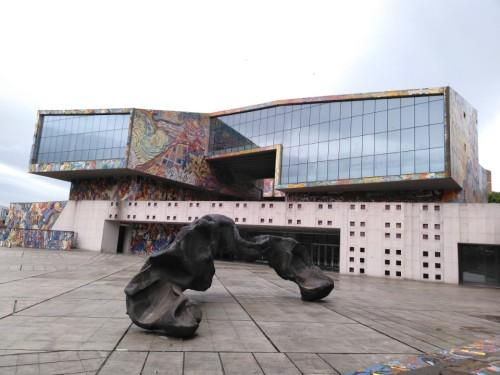
地标名称：四川美术学院虎溪校区美术馆
所在城市：重庆市·沙坪坝区